Blanket fort

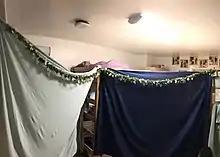
A blanket fort constructed in a college dormitory using the lofted beds as support

As a staple of early childhood entertainment, blanket forts are commonly referenced in children's books, such as "Corduroy's Sleepover," "If You Give a Pig a Party," and Bob Odenkirk's "Zilot & Other Important Rhymes".